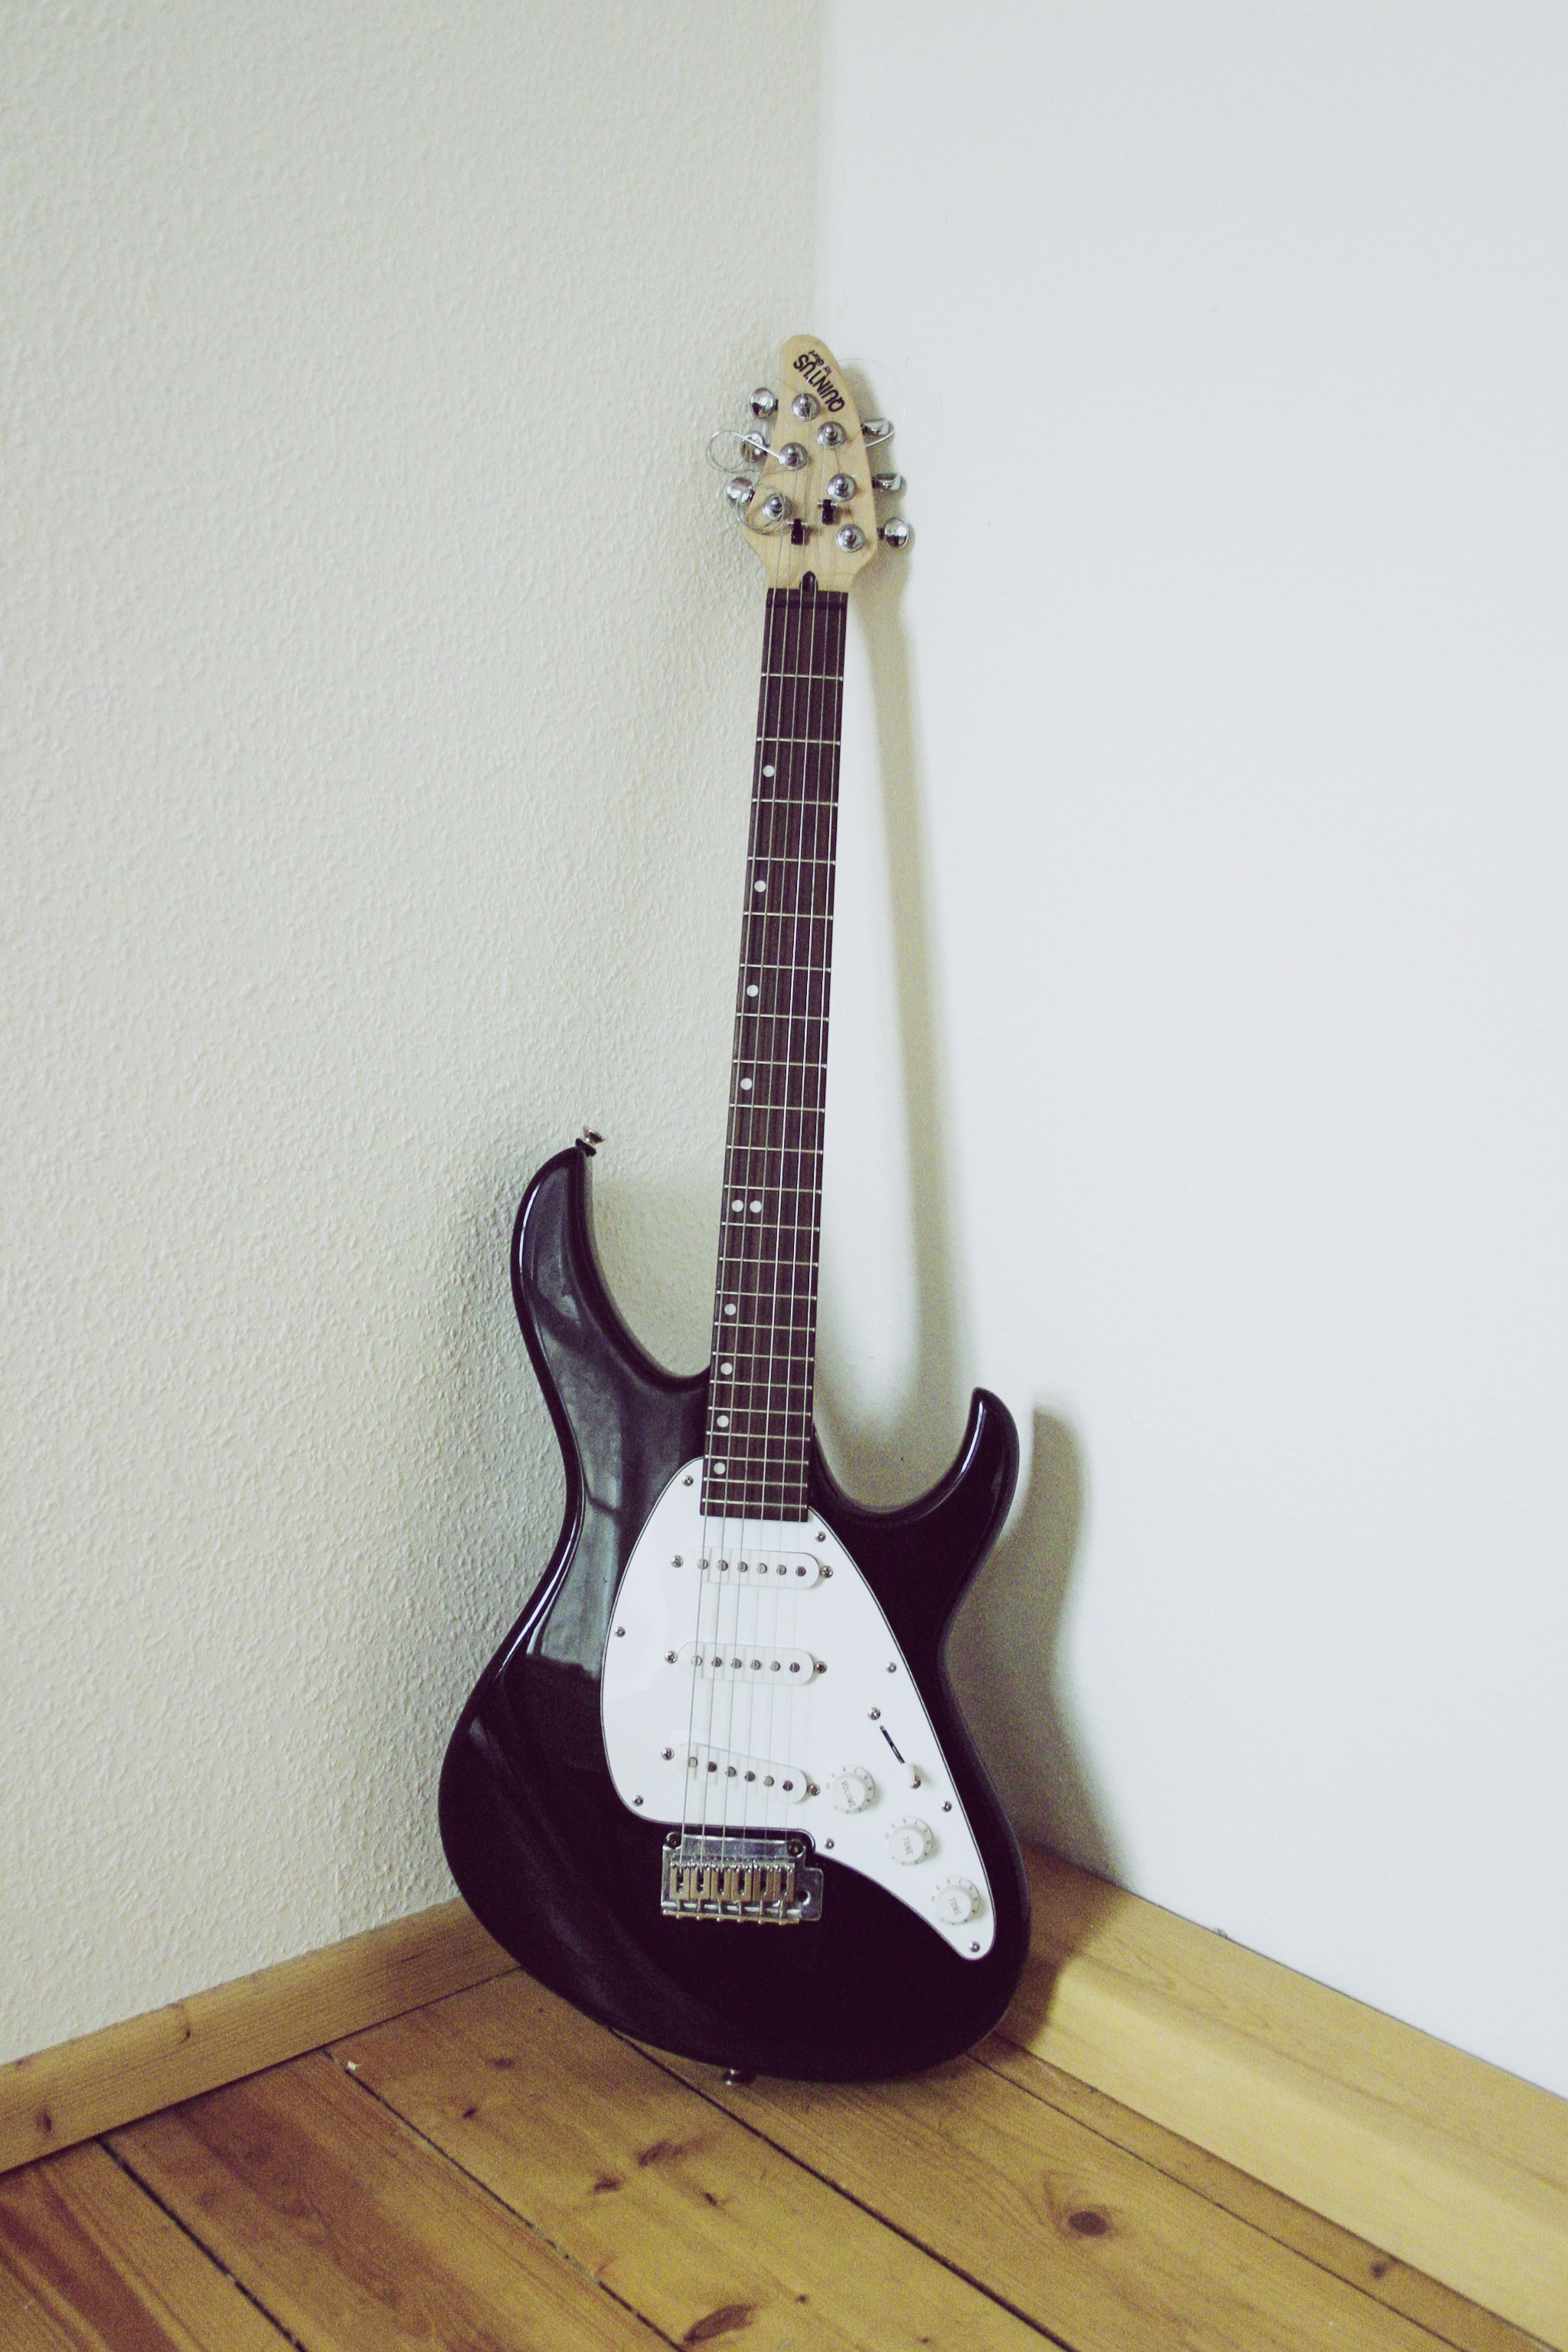
music, guitar, acoustic guitar, concert, portrait, instrument, electric guitar, musical instrument, pages, sound, bass guitar, entertainment, cuatro, string instrument, plucked string instruments, acoustic electric guitar, vihuela